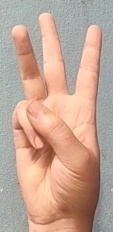
ASL sign: W